Sky position (RA, Dec in degrees): 357.804, 0.08554
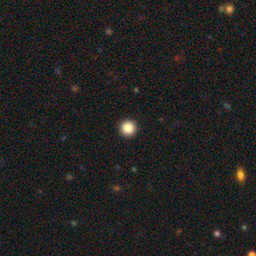
Galaxy morphology: Round Smooth Galaxies